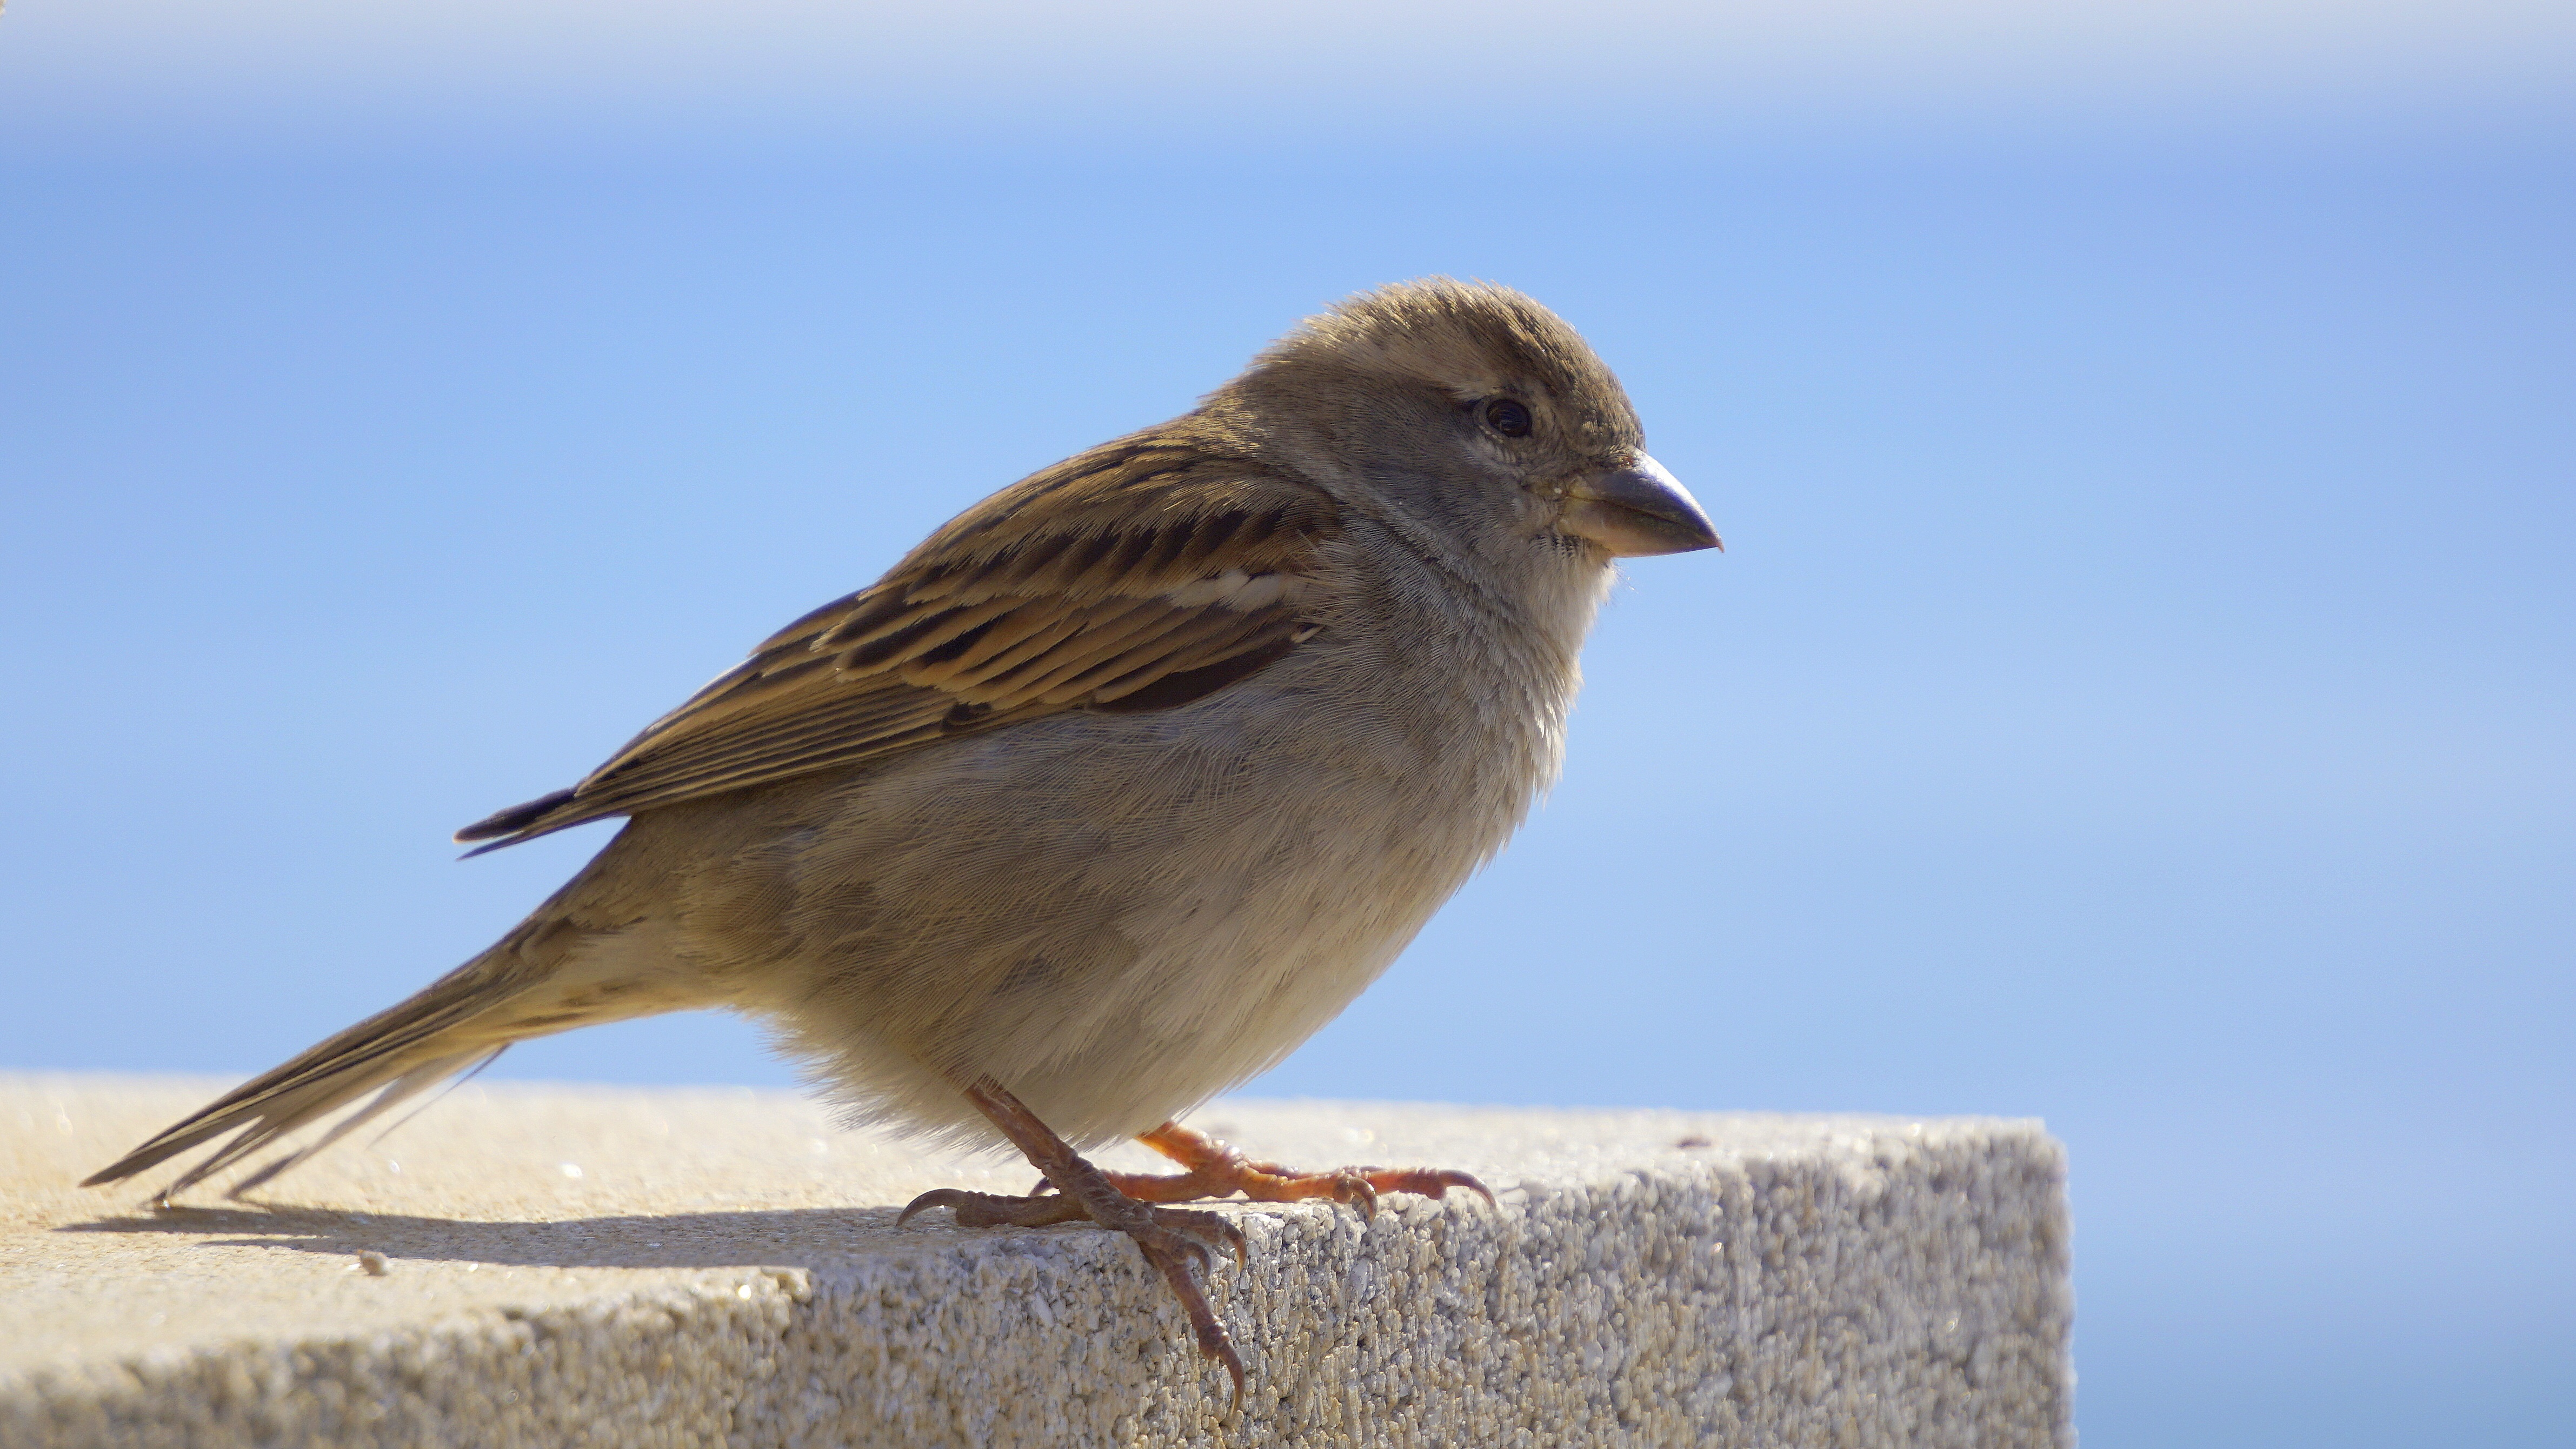
nature, bird, wing, peak, animal, wildlife, beak, fauna, vertebrate, sparrow, finch, ave, little bird, stopped, lark, house sparrow, perching bird, emberizidae, ortolan bunting